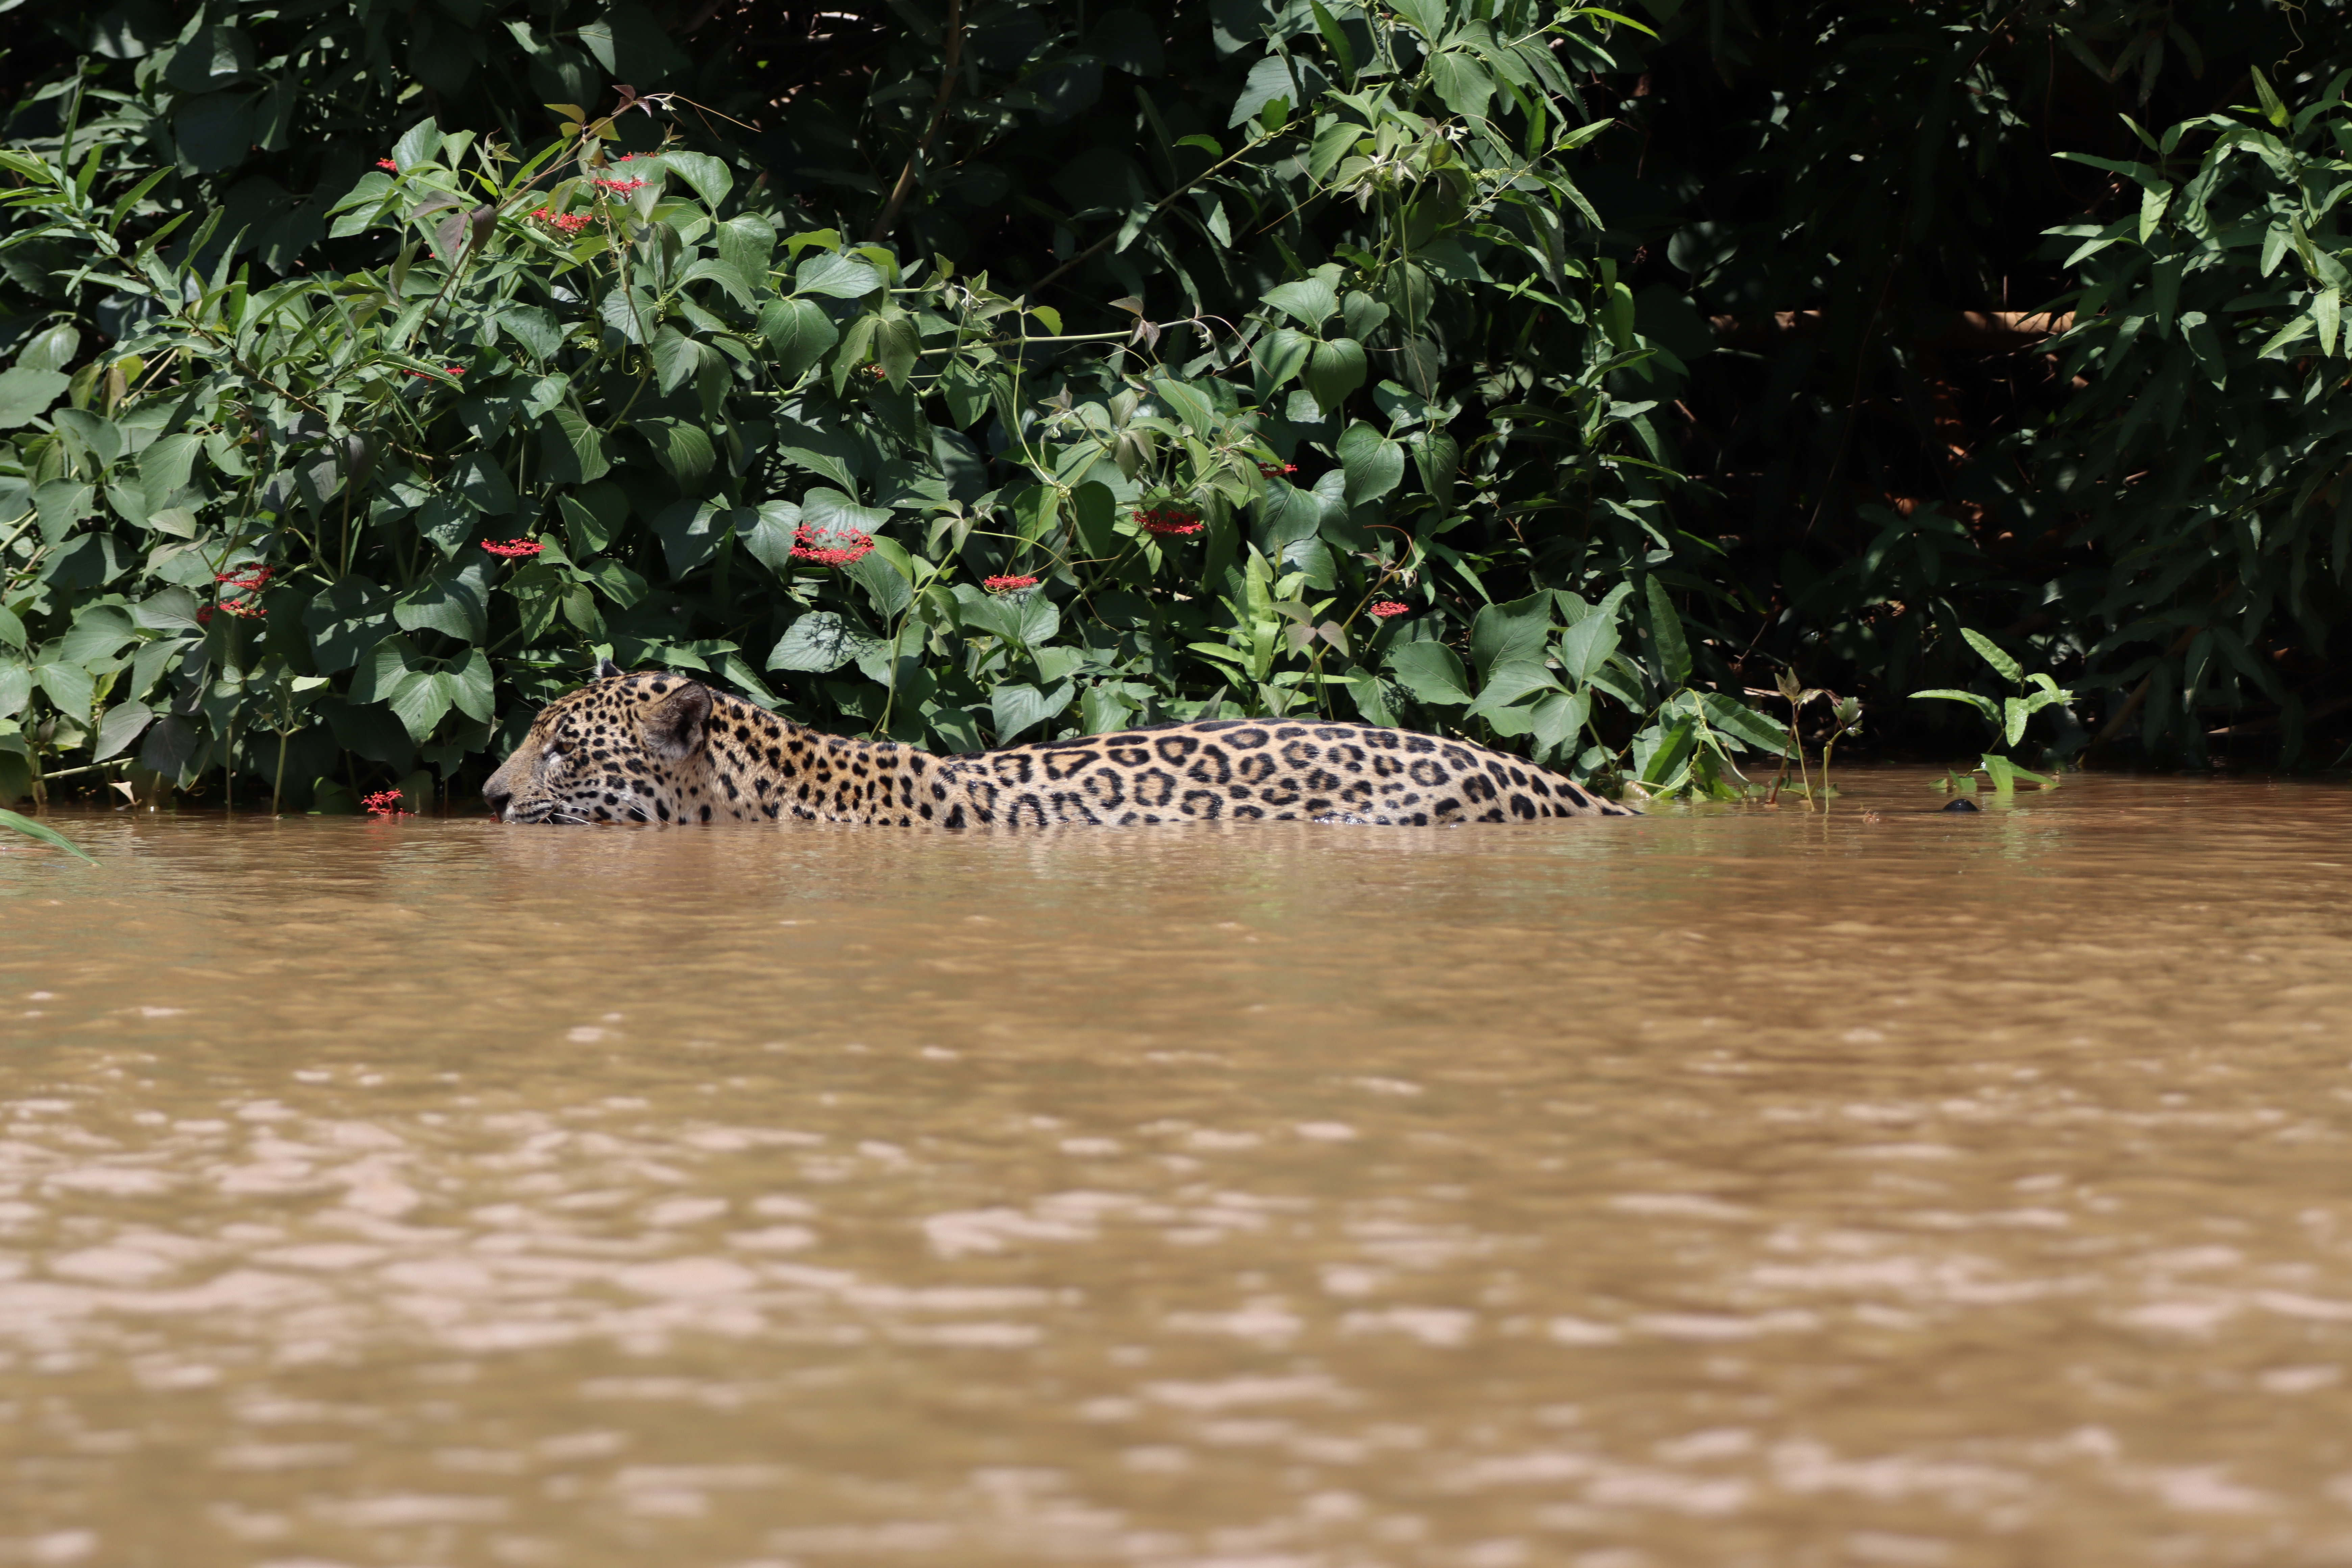
Jaguar: Jaju